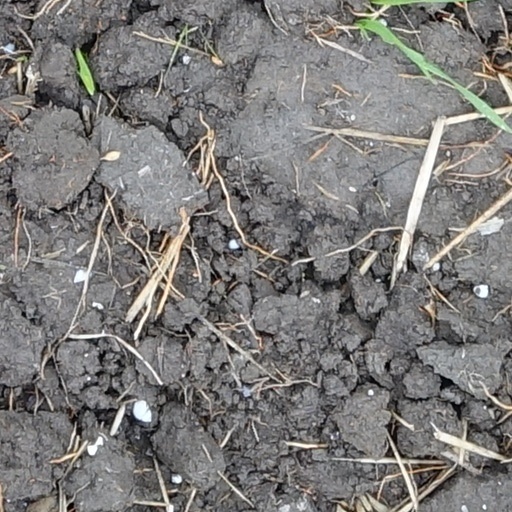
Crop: wheat